Donnette Thayer

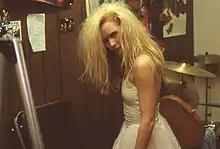
Thayer in Game Theory rehearsal studio

Thayer began her musical career in the late 1970s in Davis, California, as guitarist and vocalist for X-Men. She later formed The Veil, which released one album, "1000 Dreams Have Told Me" (1984), produced by Scott Miller of Game Theory. In the mid-1980s, Thayer moved to the San Francisco Bay Area, and formed a short-lived band called No Matter What, which included guitarist Zachary Smith, bassist Daniel Liston Keller, and drummer B Jon Chinburg.